Herbert Bayard Swope

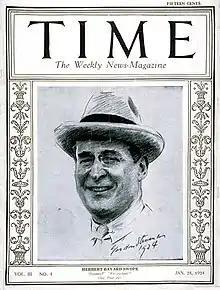
"Time" cover, January 28, 1924

Swope was the first recipient of the Pulitzer Prize for Reporting in 1917 for a series of articles that year entitled "Inside the German Empire". The articles formed the basis for a book released in 1917 entitled "Inside the German Empire: In the Third Year of the War", which he co-authored with James W. Gerard. Swope led the official press delegation at the Paris Peace Conference. In 1920, he became executive editor of the "New York World" and remained in the role for nine years until his resignation in 1929 following a disagreement with its owners.